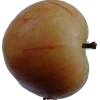
Label: Apple 14